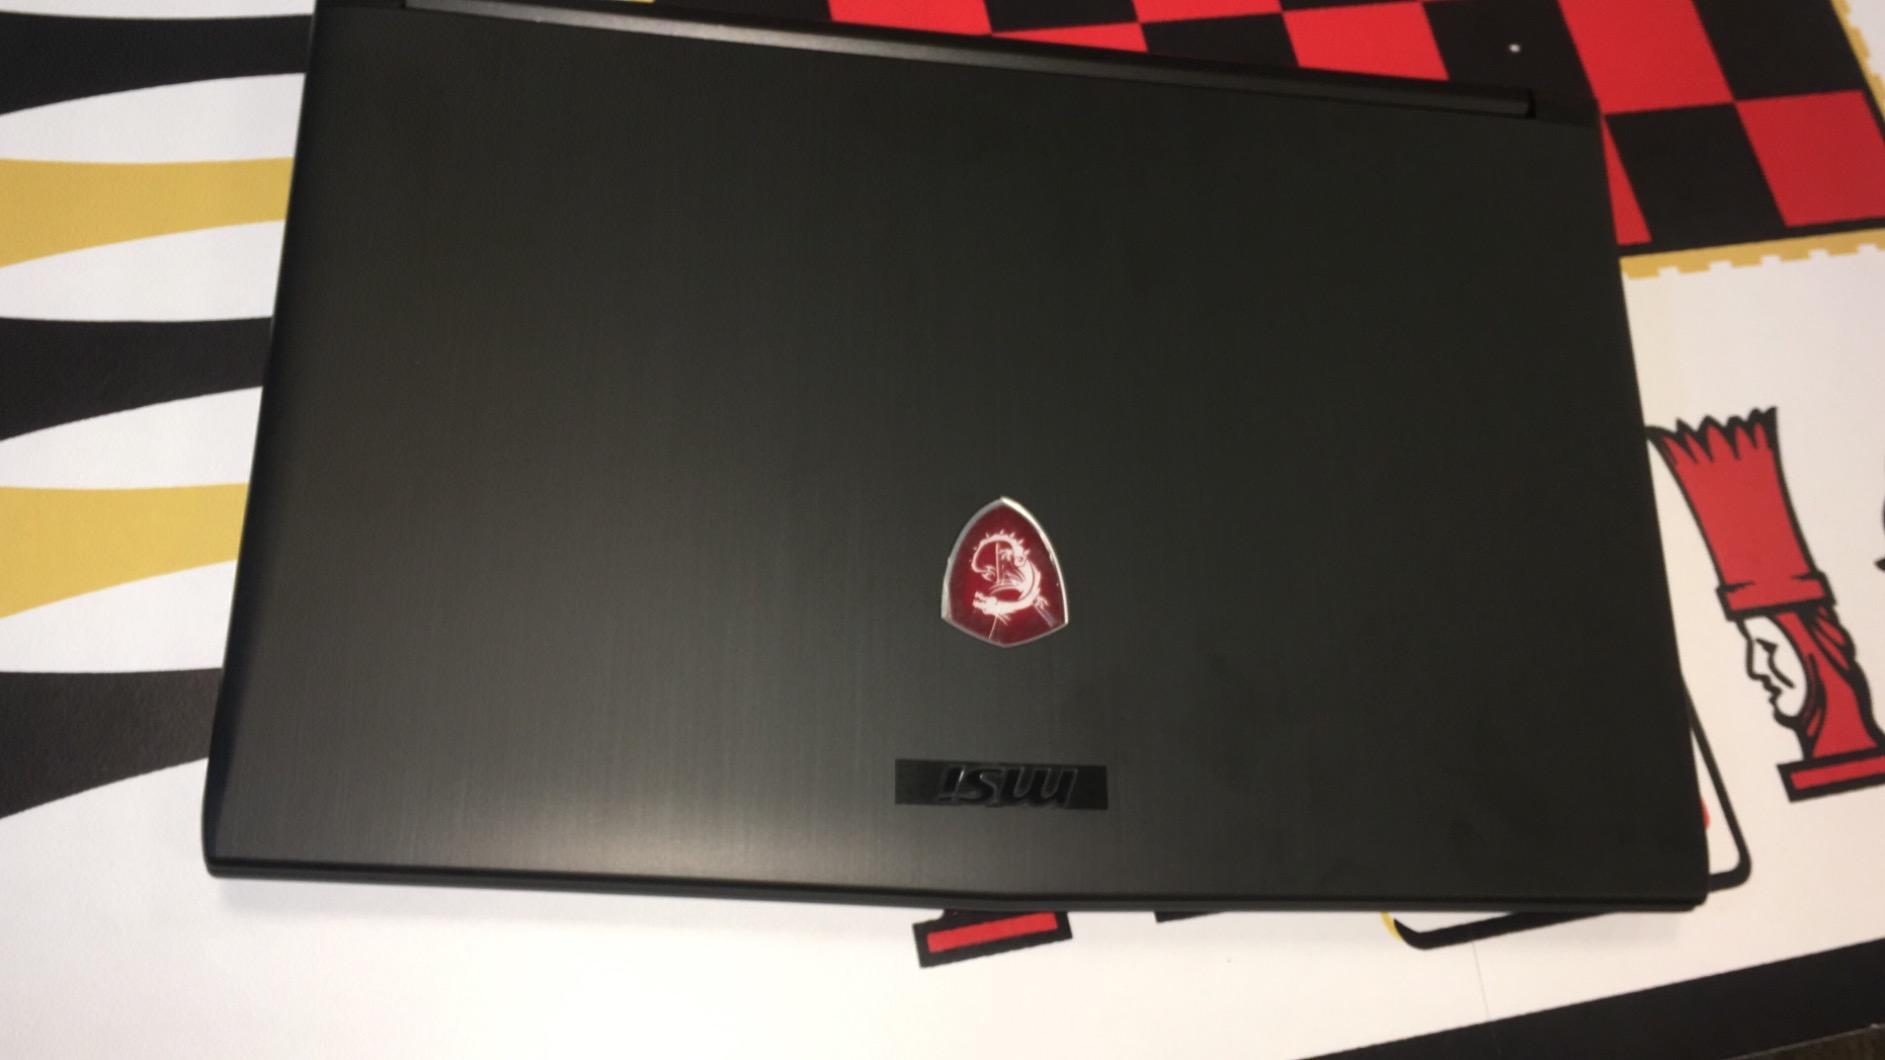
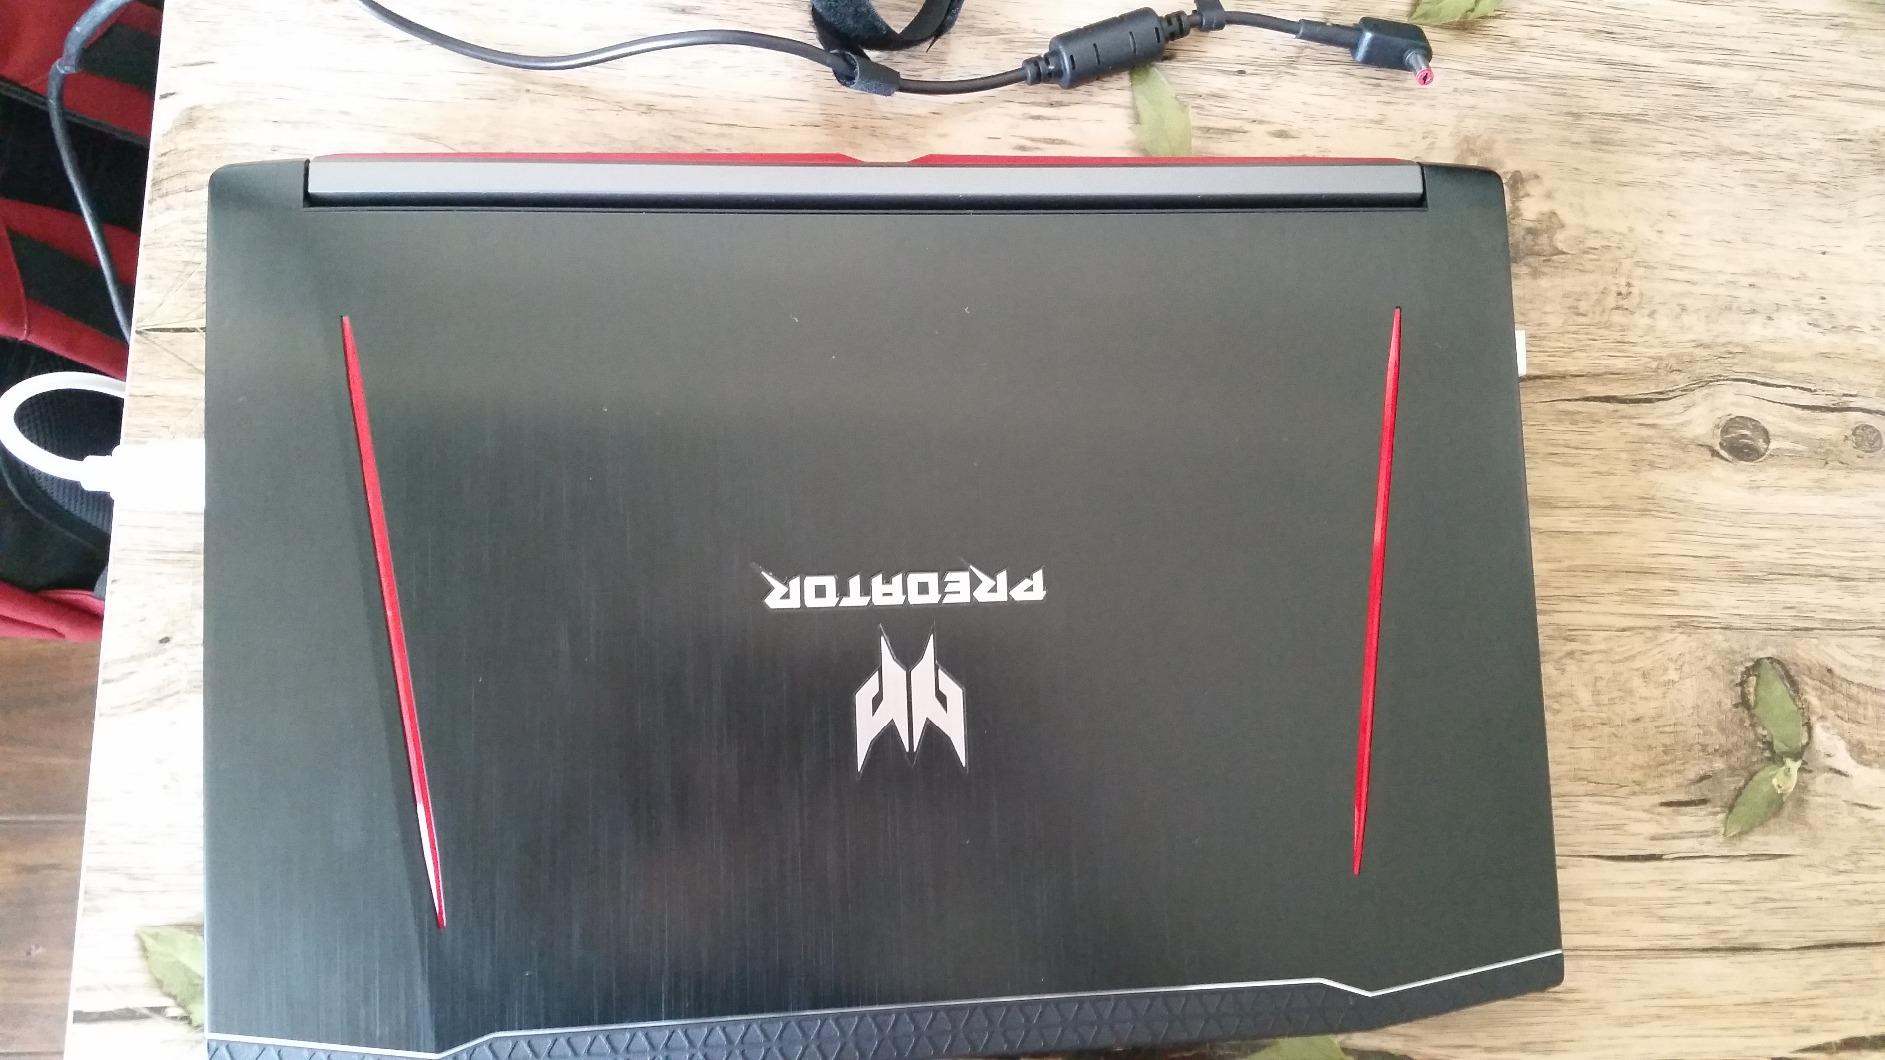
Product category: laptop
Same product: no